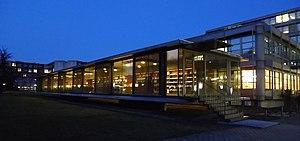
Patrick Devanthéry, né le 2 juillet 1954 à Sion, est un architecte suisse.